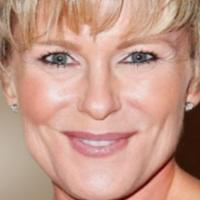
Age group: age 41-55